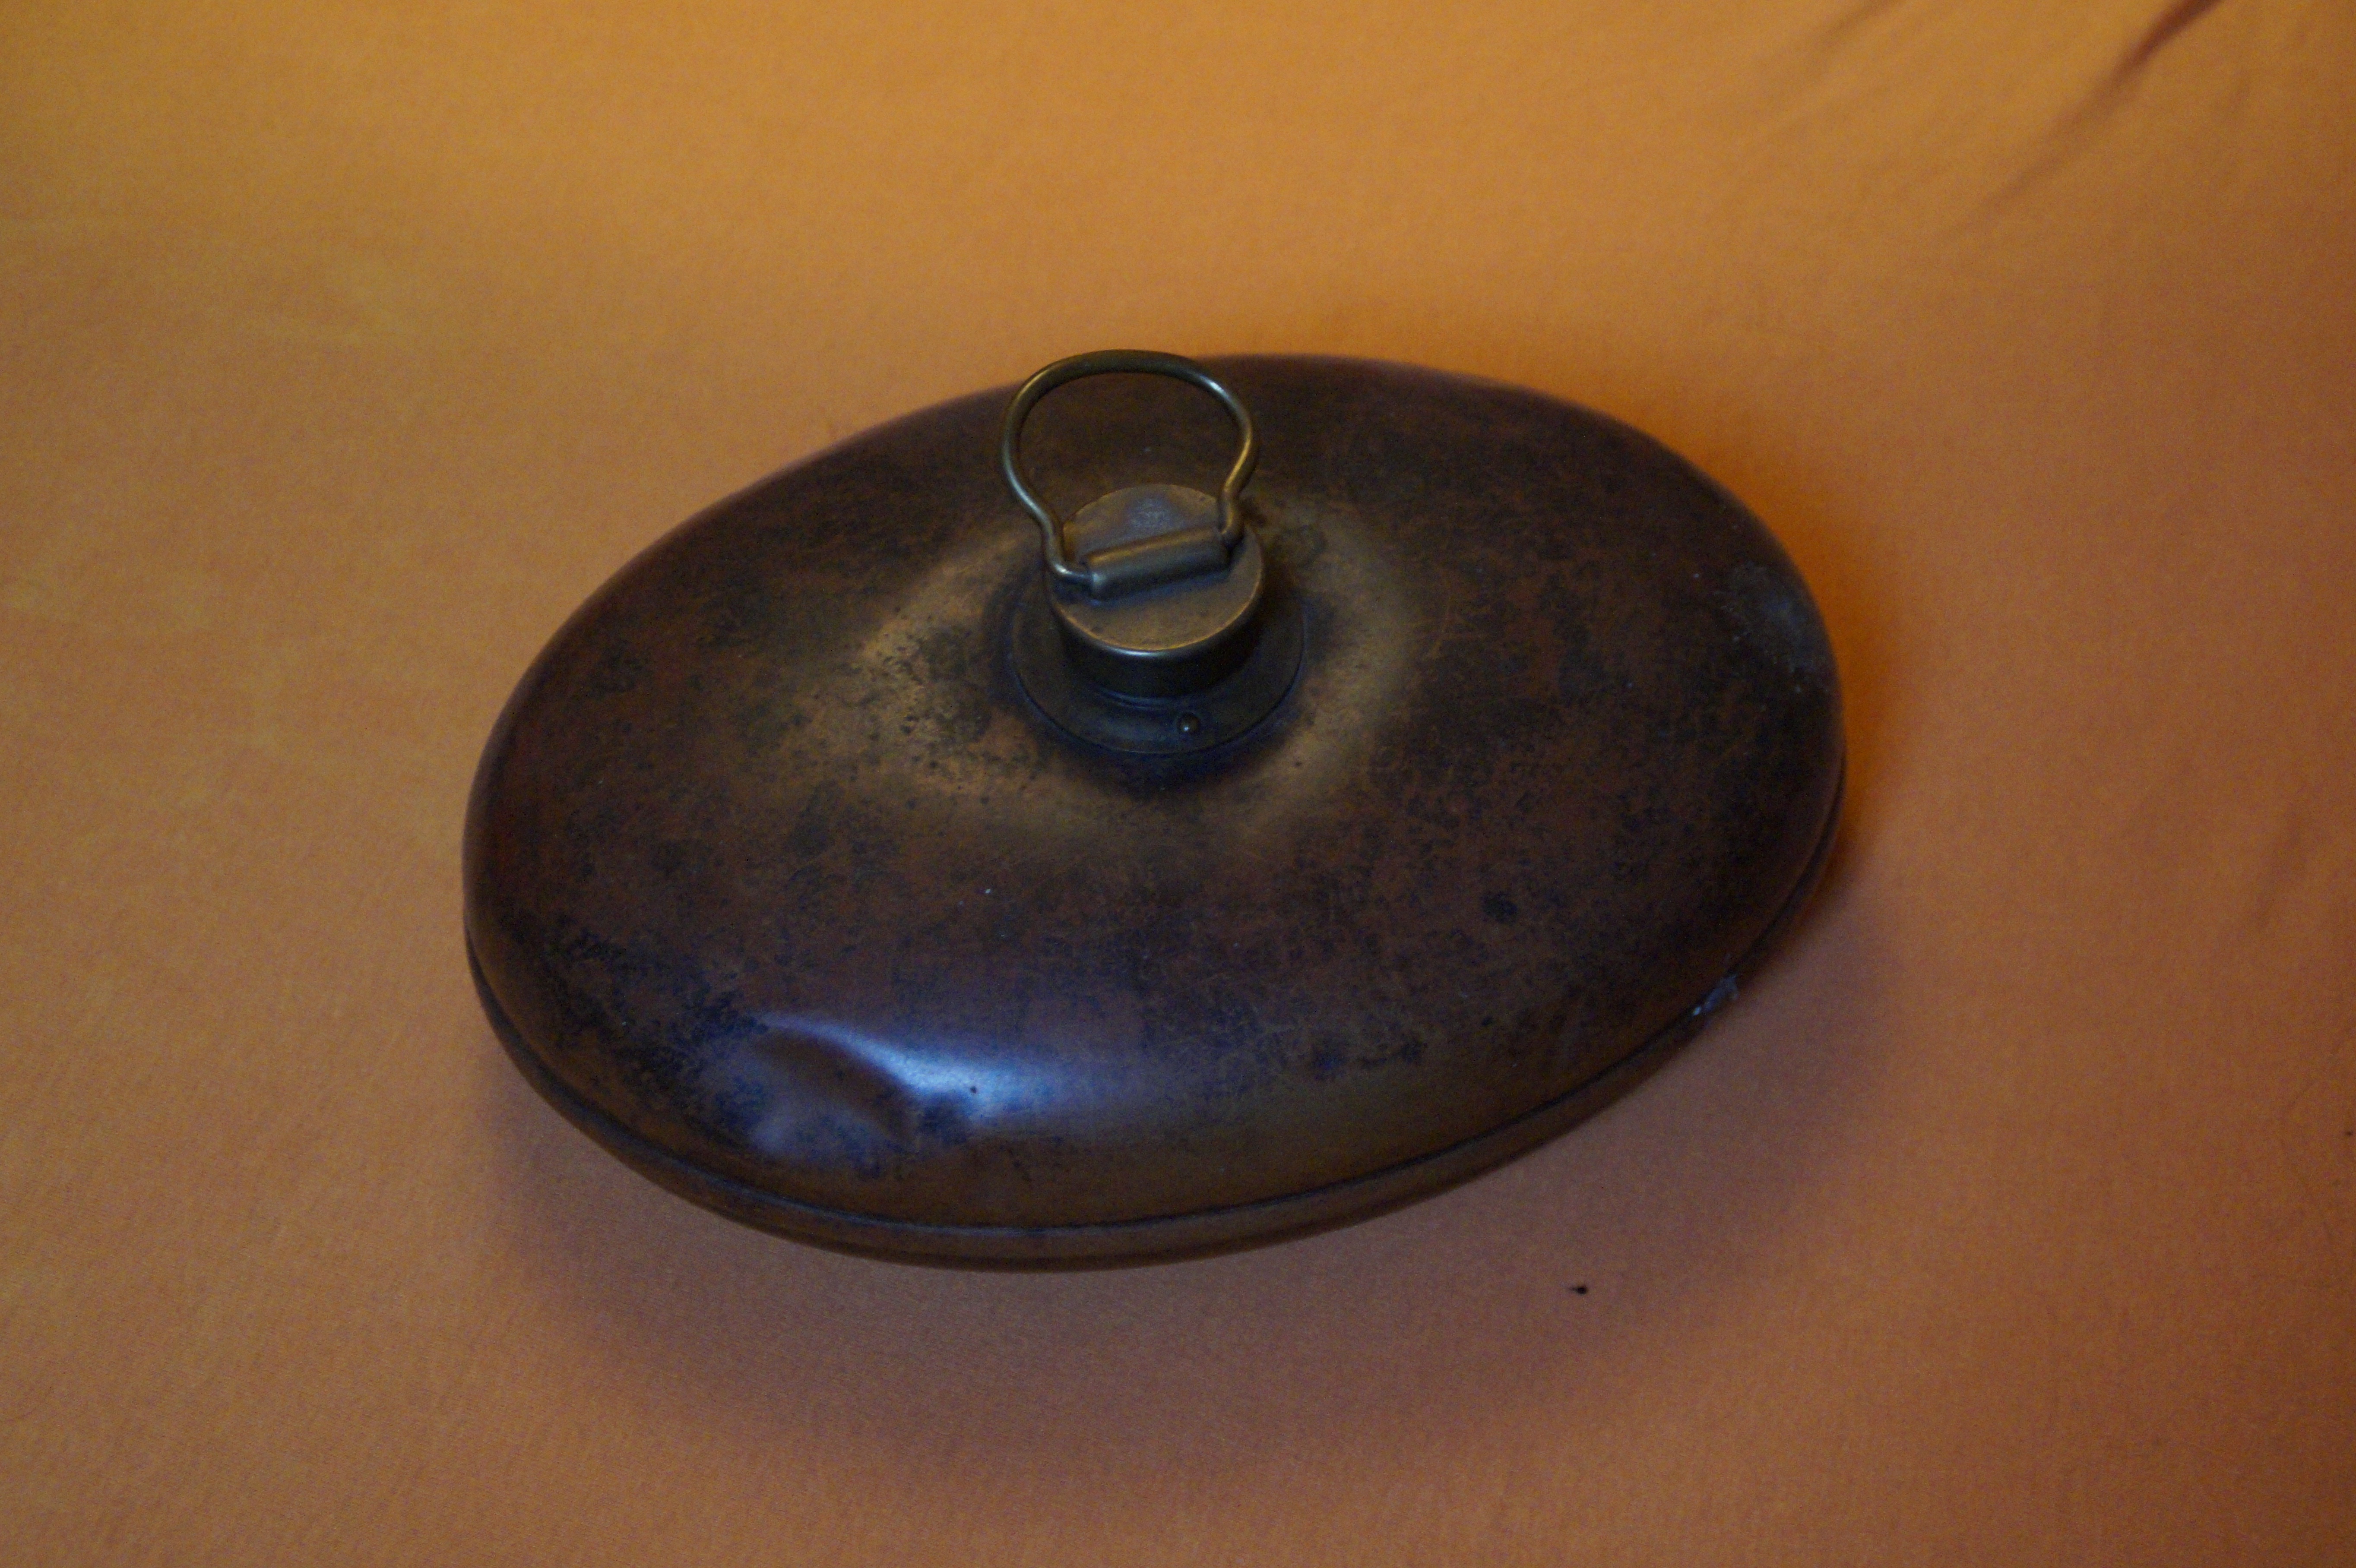
antique, warm, retro, old, ceramic, metal, nostalgia, pottery, lighting, material, musical instrument, sleep, bed, nostalgic, ill, bellyache, hot water bottle, bed bottle